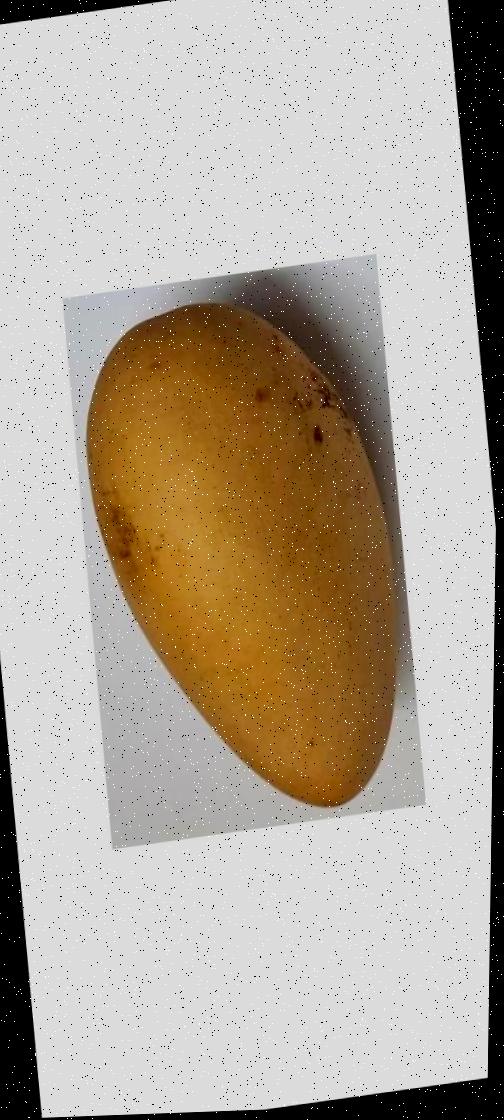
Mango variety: Katimon